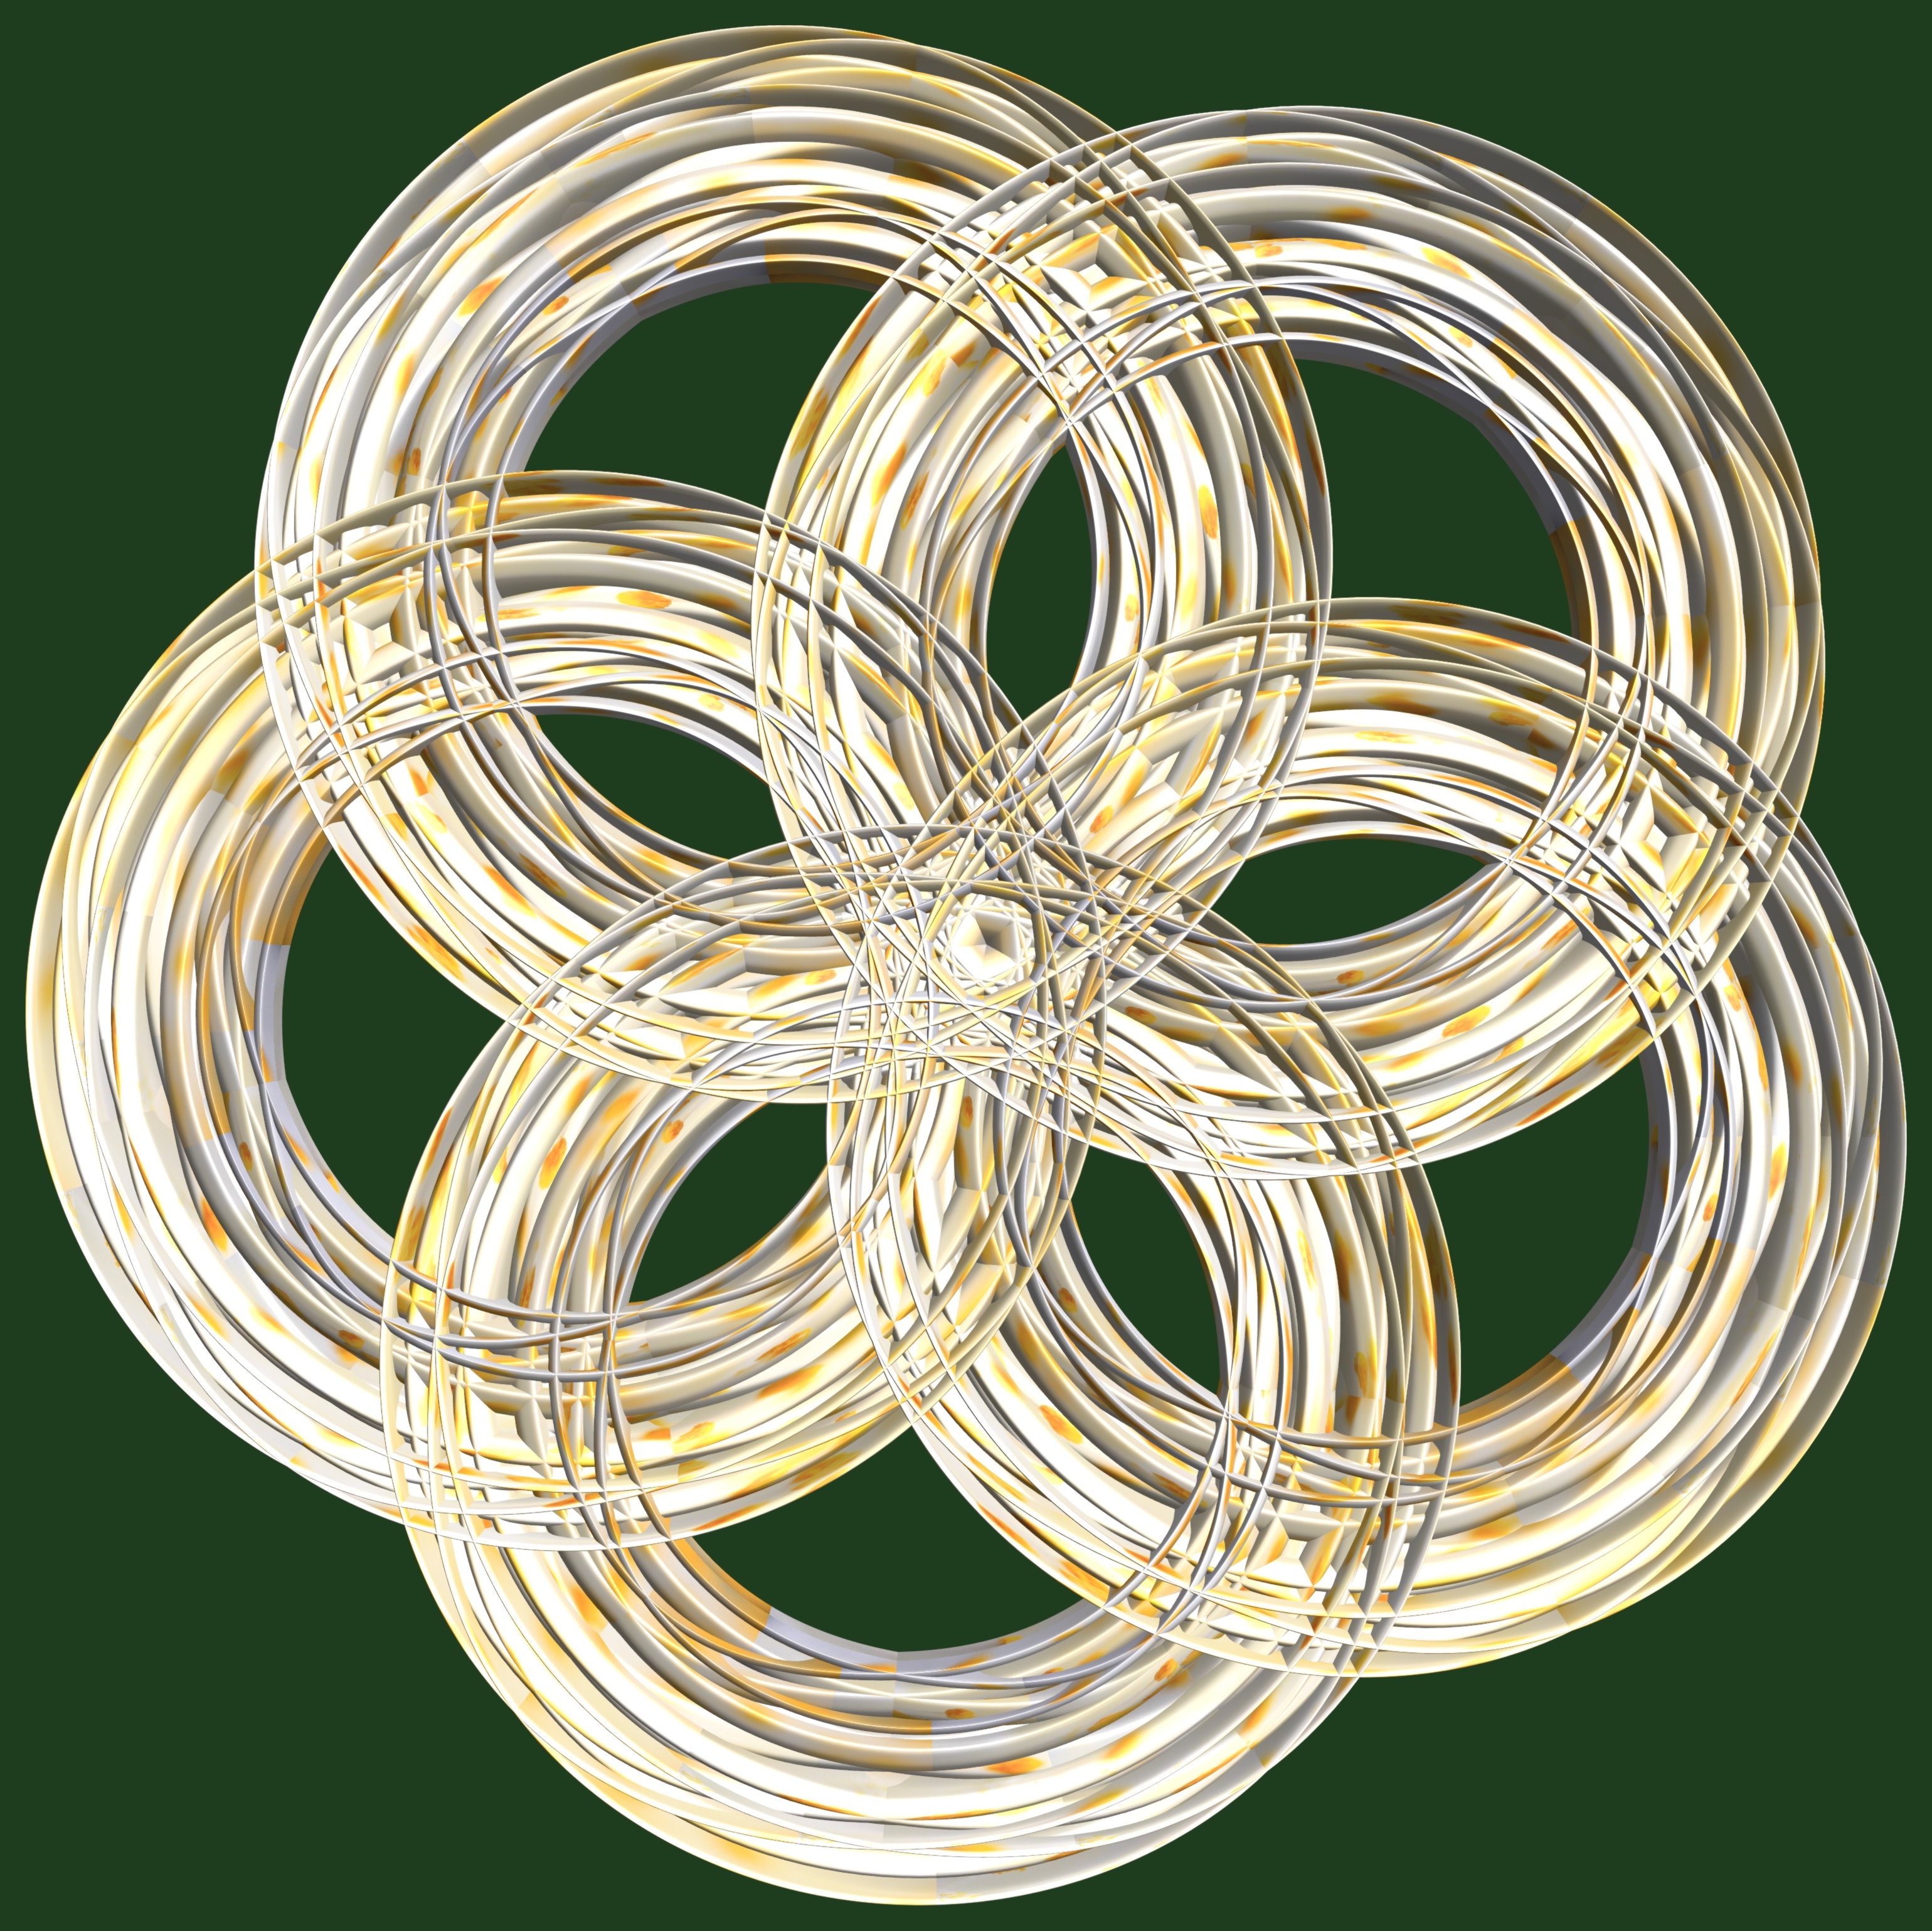
structure, wheel, texture, spiral, pattern, lighting, circle, design, symmetry, light fixture, 3d, graphic, torus, mathematica, cg, parametricplot3d, code, program, algorithm, mapping